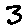
Label: 3